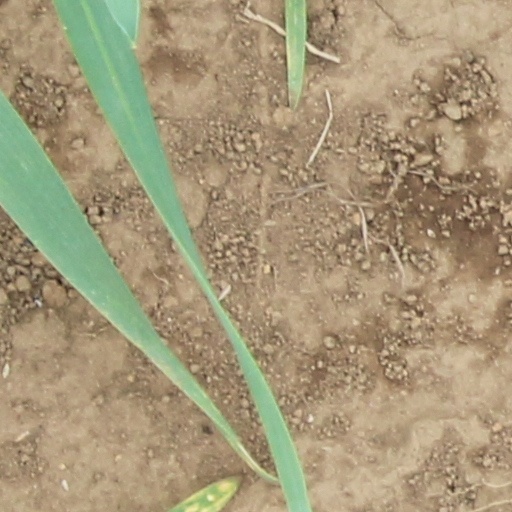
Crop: wheat